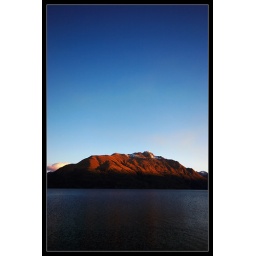
A mountain on the other side of the lake in Queenstown, NZ in the late afternoon.